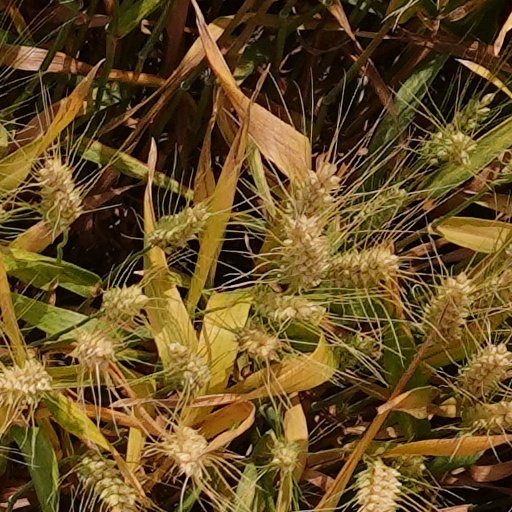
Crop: wheat